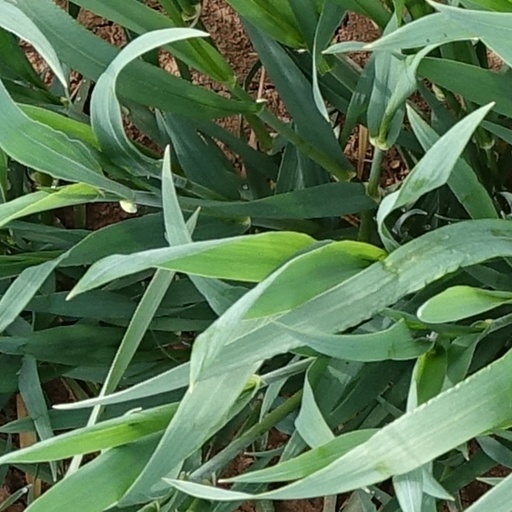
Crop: wheat